Luc Maierhofer

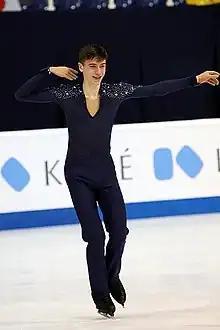
Luc Maierhofer at the 2019 World Junior Championships

Beginning the season by competing on the 2018–19 ISU Junior Grand Prix series, Maierhofer finished tenth at 2018 JGP Slovakia and ninth at 2018 JGP Austria. He subsequently went on to compete on the senior level, finishing fifth at the 2018 Golden Bear of Zagreb and the 2018 CS Inge Solar Memorial – Alpen Trophy, seventh at the 2018 Warsaw Cup, and sixteenth at the 2018 CS Golden Spin of Zagreb.